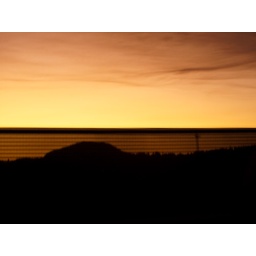
Driving home in the weird light from forest fire sunset - half dark, half light. Equinox.